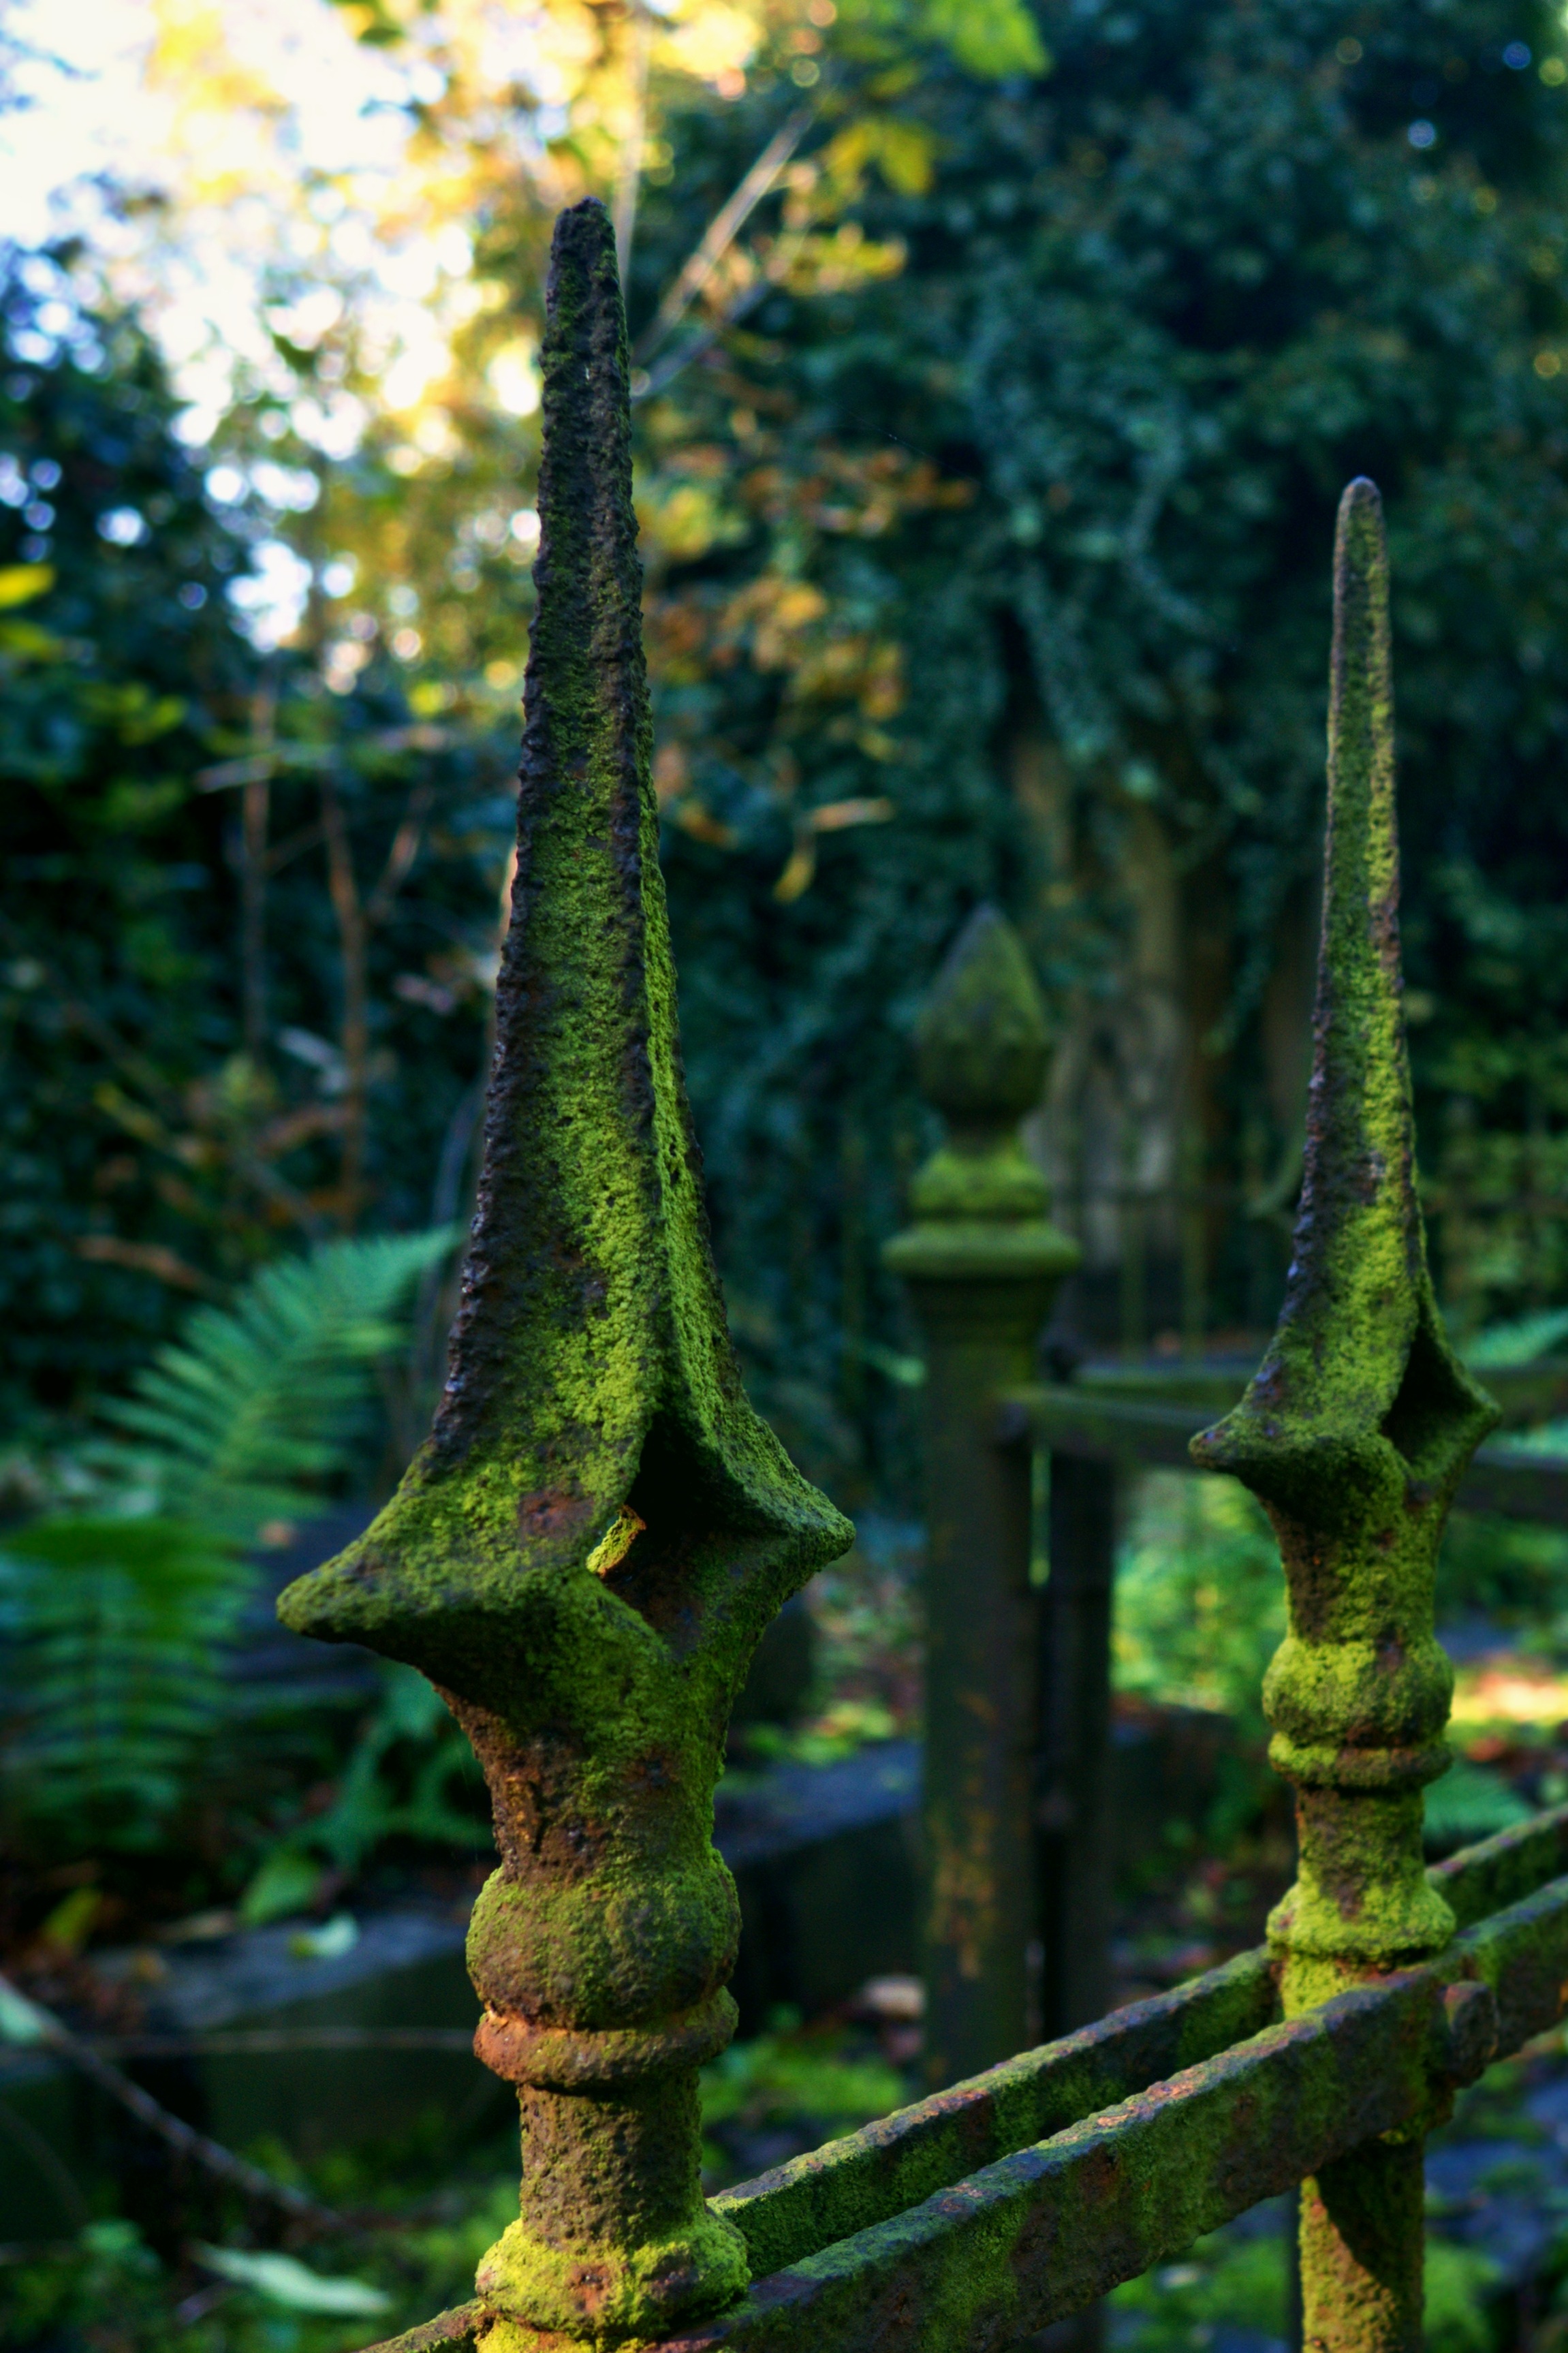
tree, nature, forest, branch, fence, plant, leaf, flower, trunk, green, jungle, autumn, botany, cemetery, garden, flora, material, plants, spruce, rainforest, woodland, habitat, natural environment, plant stem, woody plant